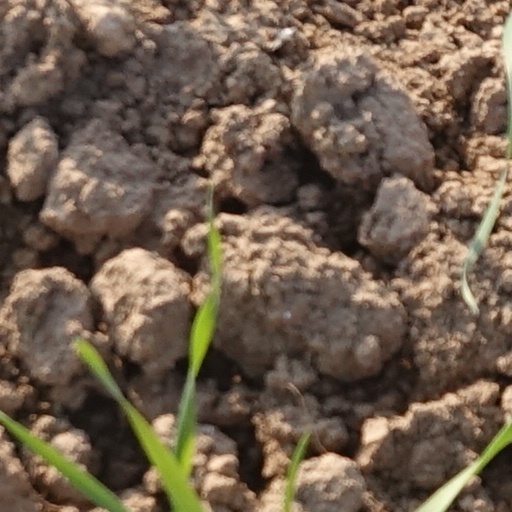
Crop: wheat